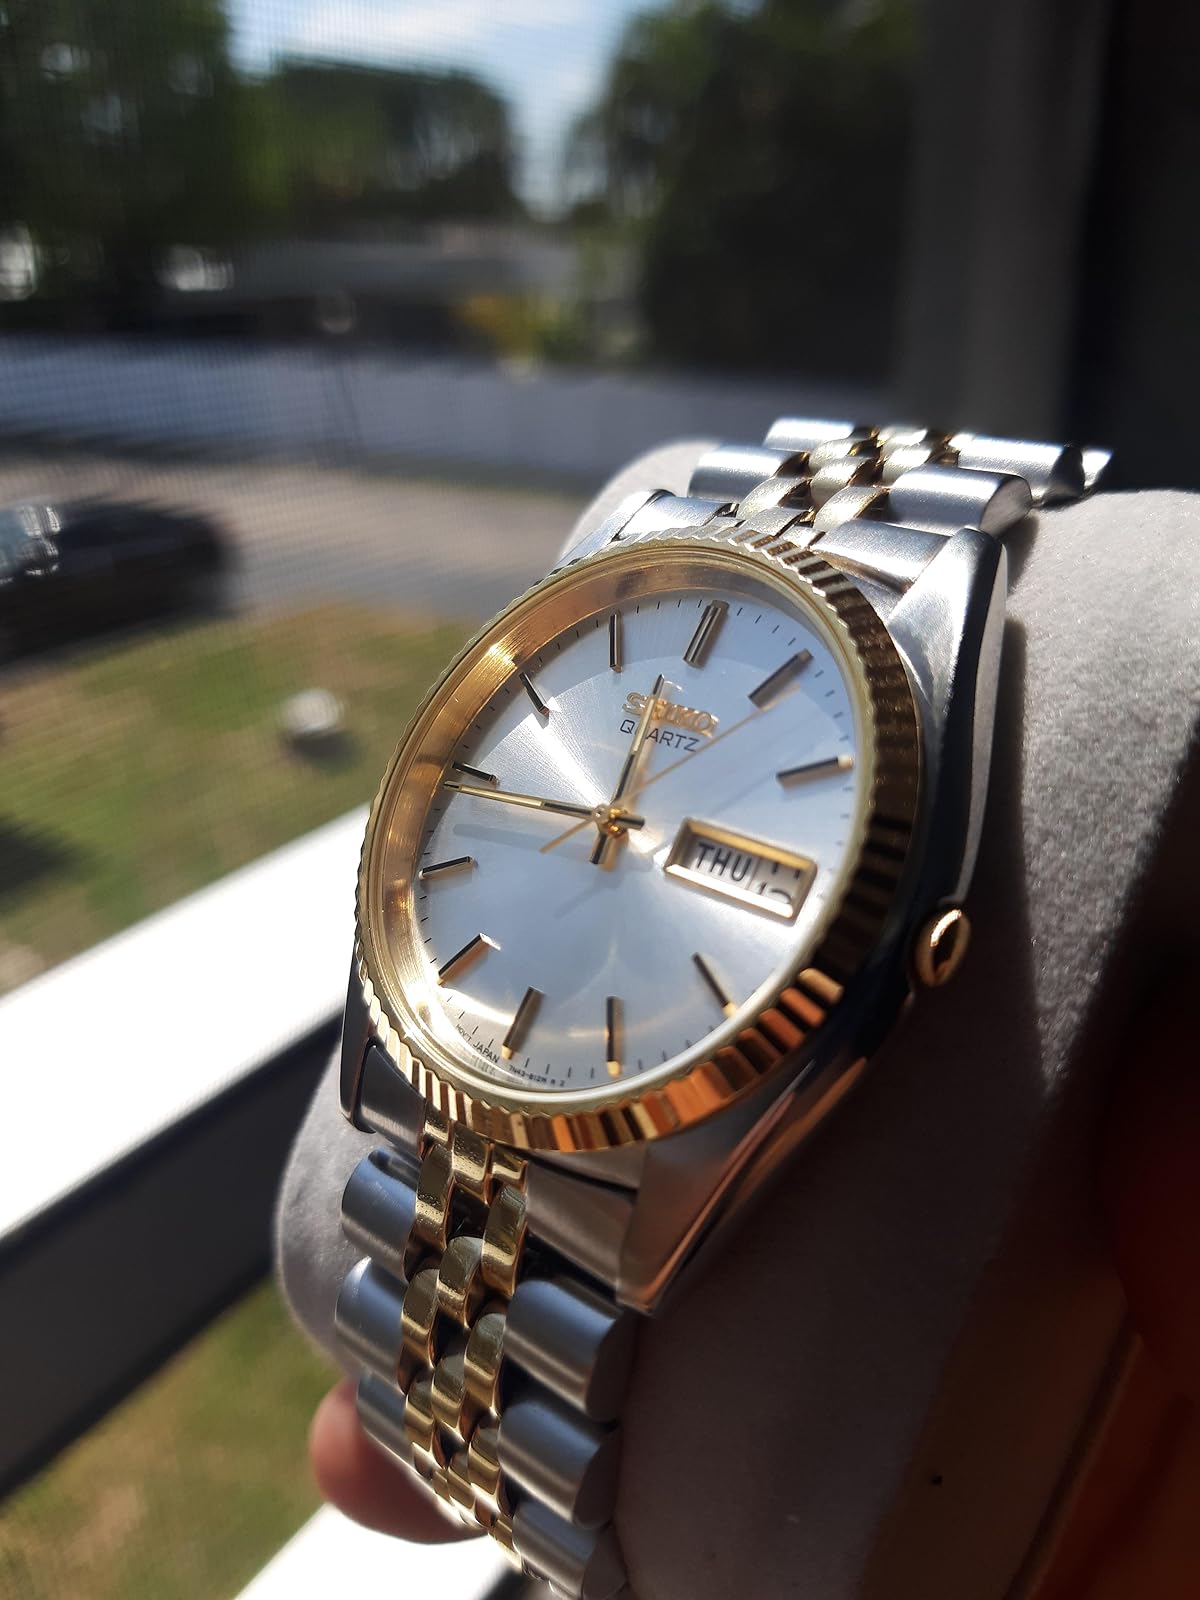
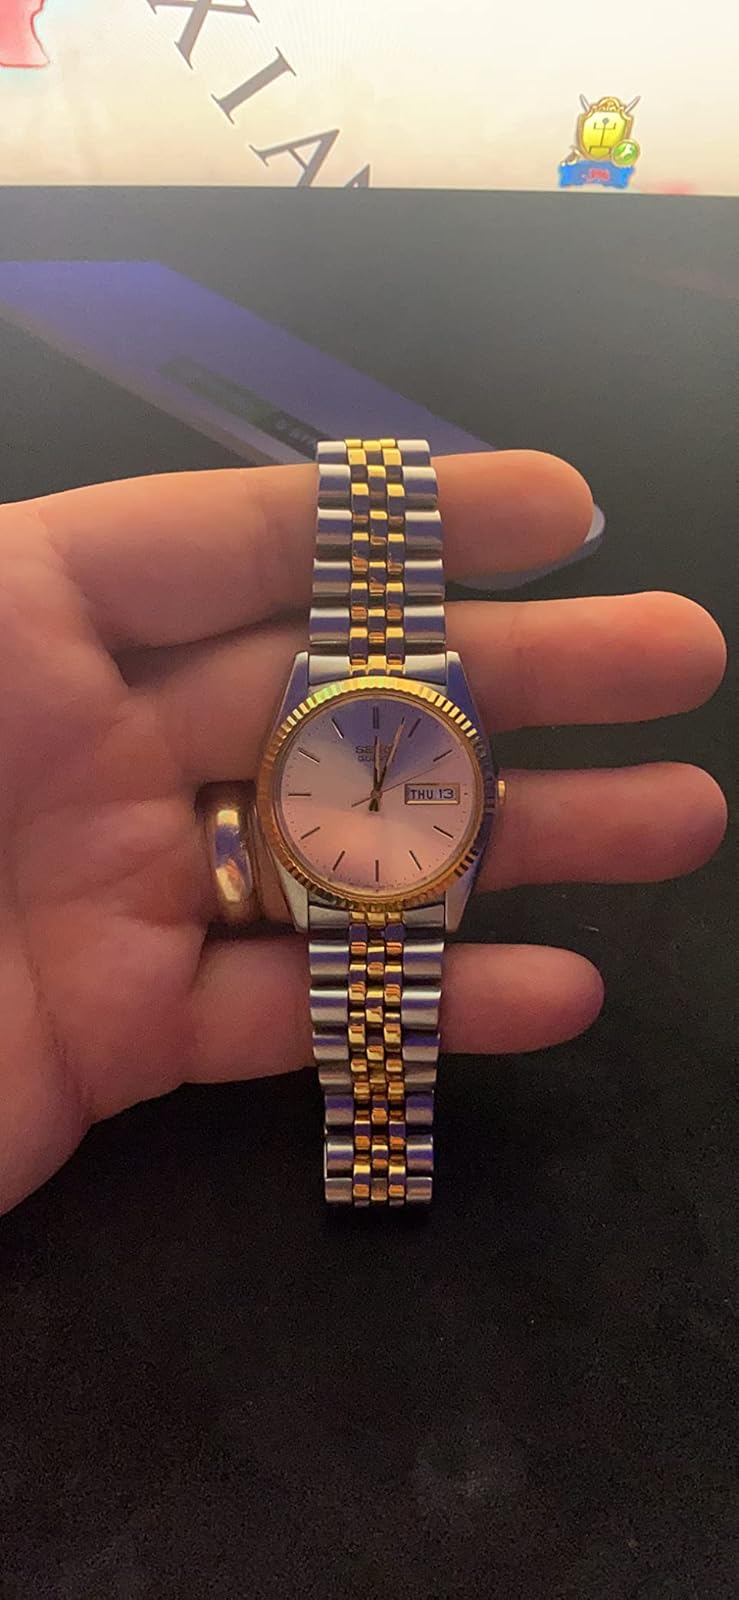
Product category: accessories_watch
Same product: yes